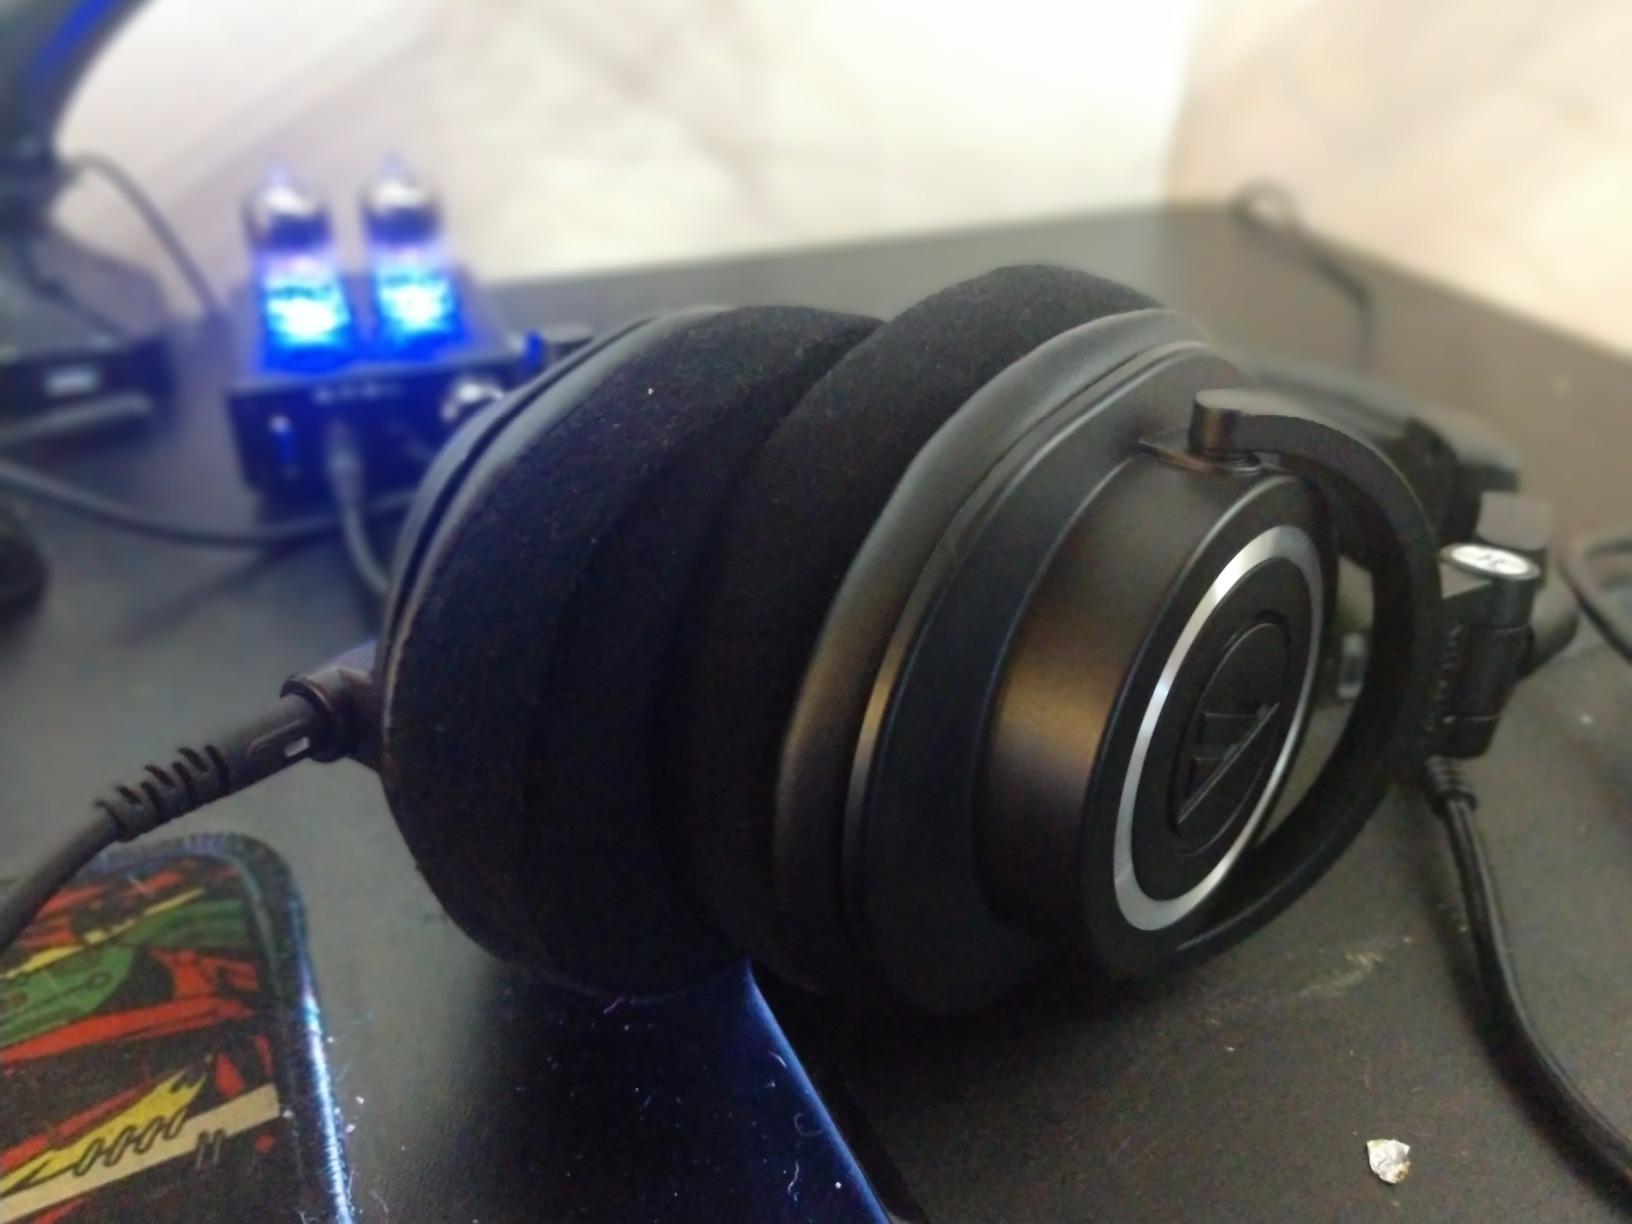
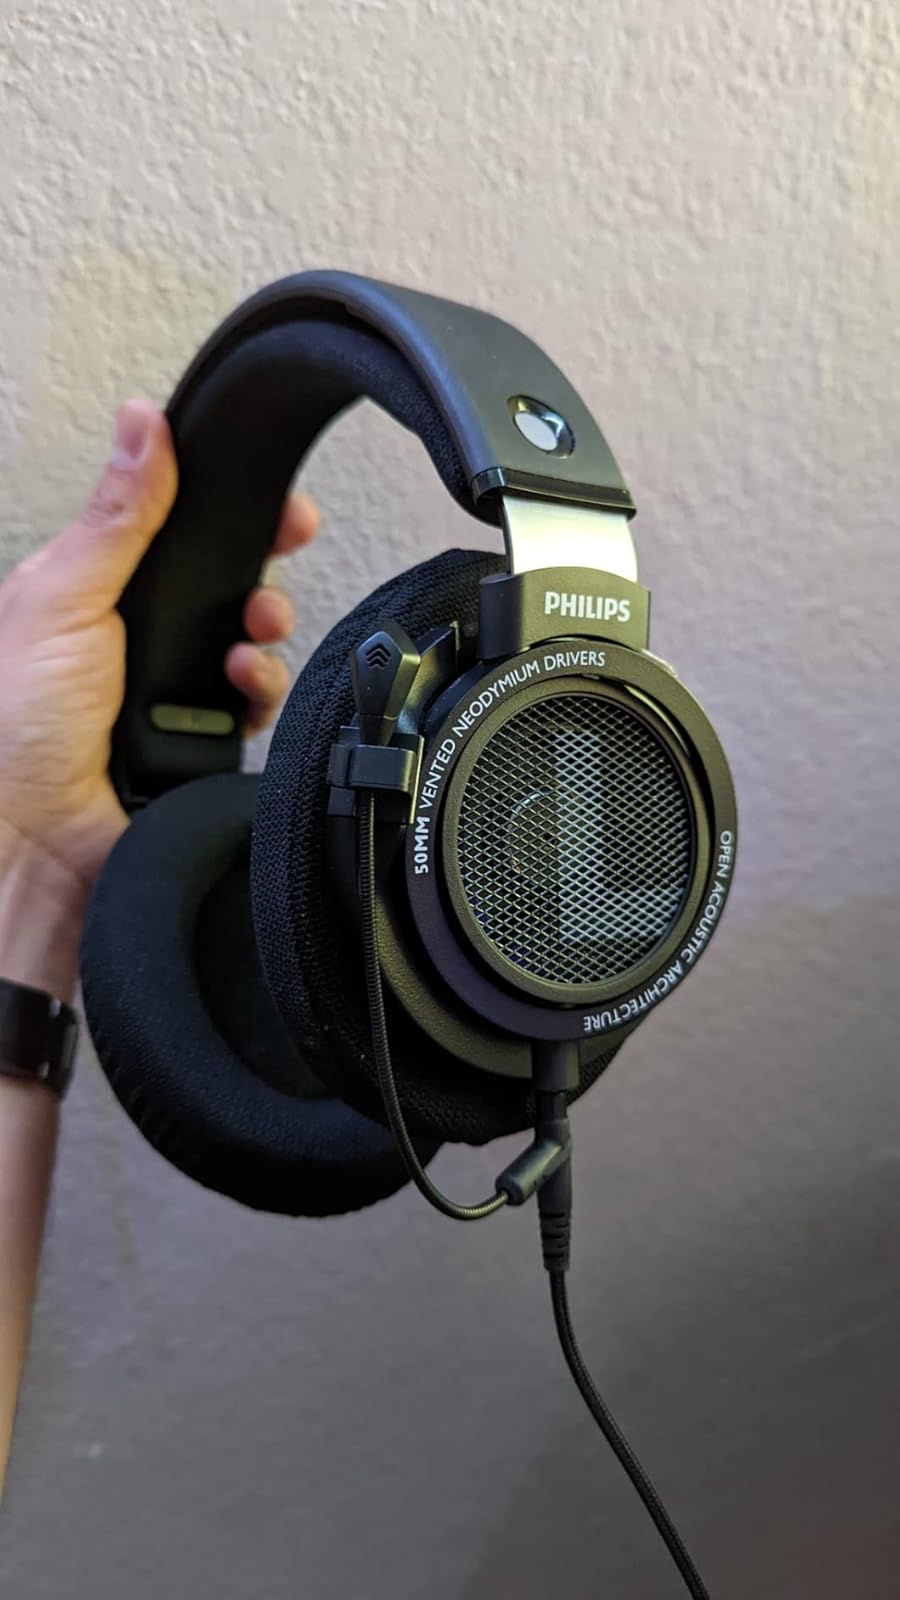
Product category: headphones
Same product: no